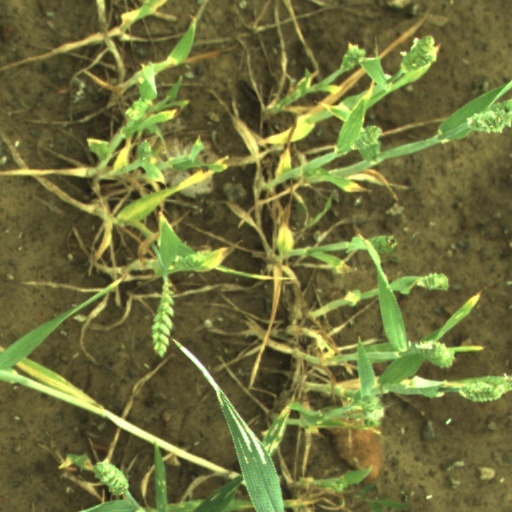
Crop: wheat